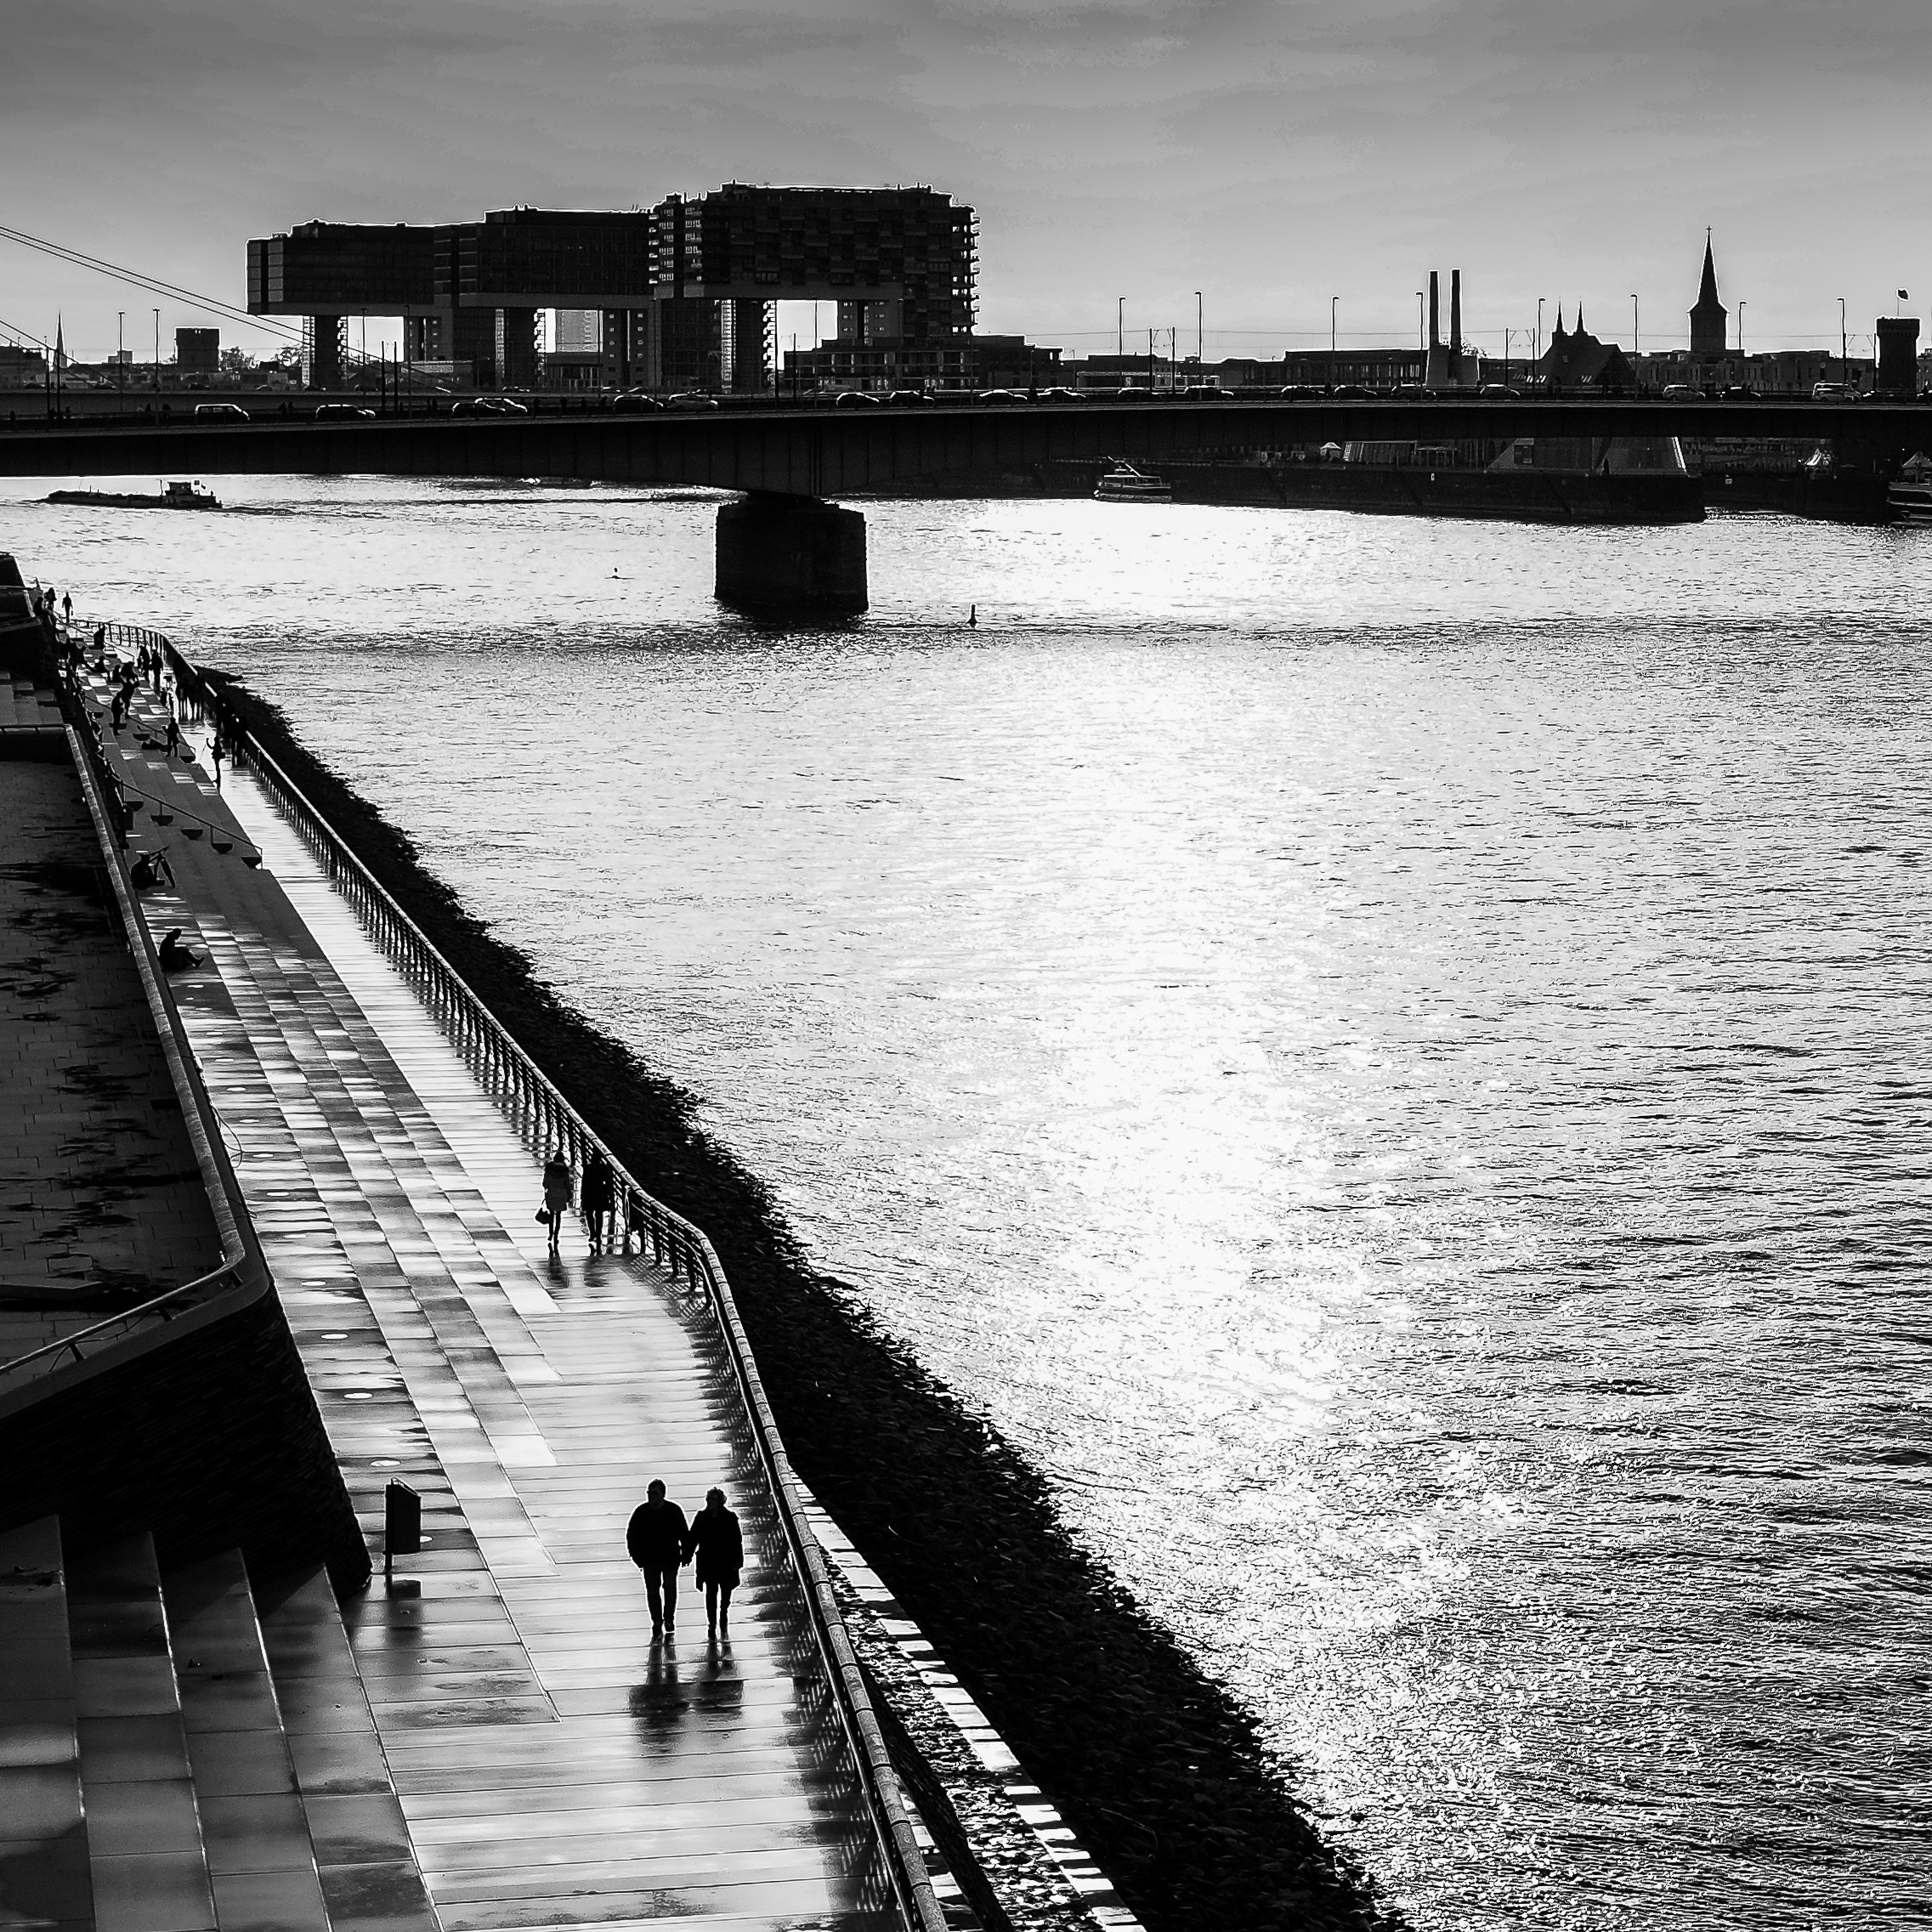
sea, water, black and white, people, bridge, street, urban, pier, river, cityscape, transport, reflection, black, monochrome, waterway, streetphotography, bw, blackandwhite, germany, koln, amazing, bestoftheday, streetview, munich, gegenlicht, streetlife, streetphotographers, rhein, photooftheday, streetminimal, monochrome photography